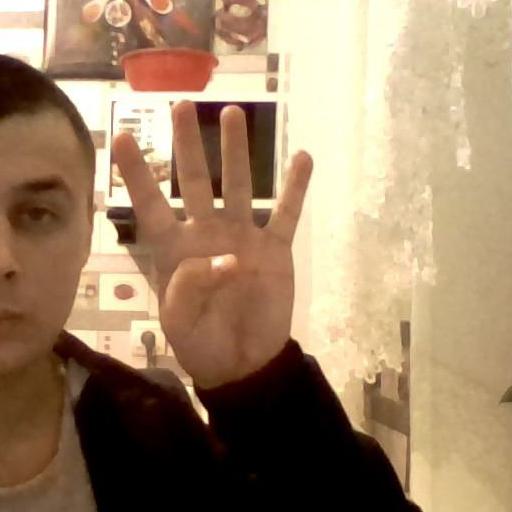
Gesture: four